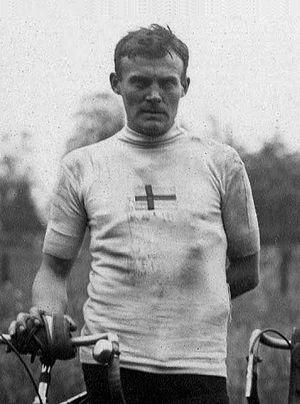
Erik Harry Stenqvist est un coureur cycliste suédois. Aux Jeux olympiques de 1920 à Stockholm, il a remporté la médaille d'or de la course en ligne et la médaille d'argent de la course par équipes.
La course sur route individuelle masculine de cyclisme sur route, épreuve de cyclisme des Jeux olympiques d'été de 1920, a lieu le 12 août 1920 à Anvers en Belgique.